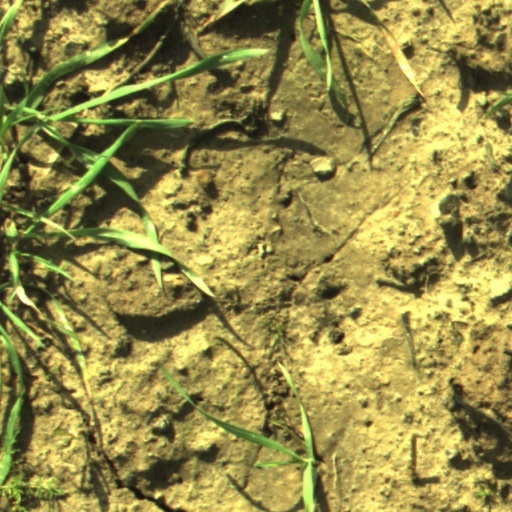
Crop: wheat